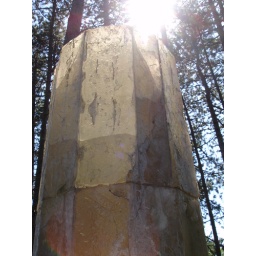
Solid glass column in blazing sunshine.